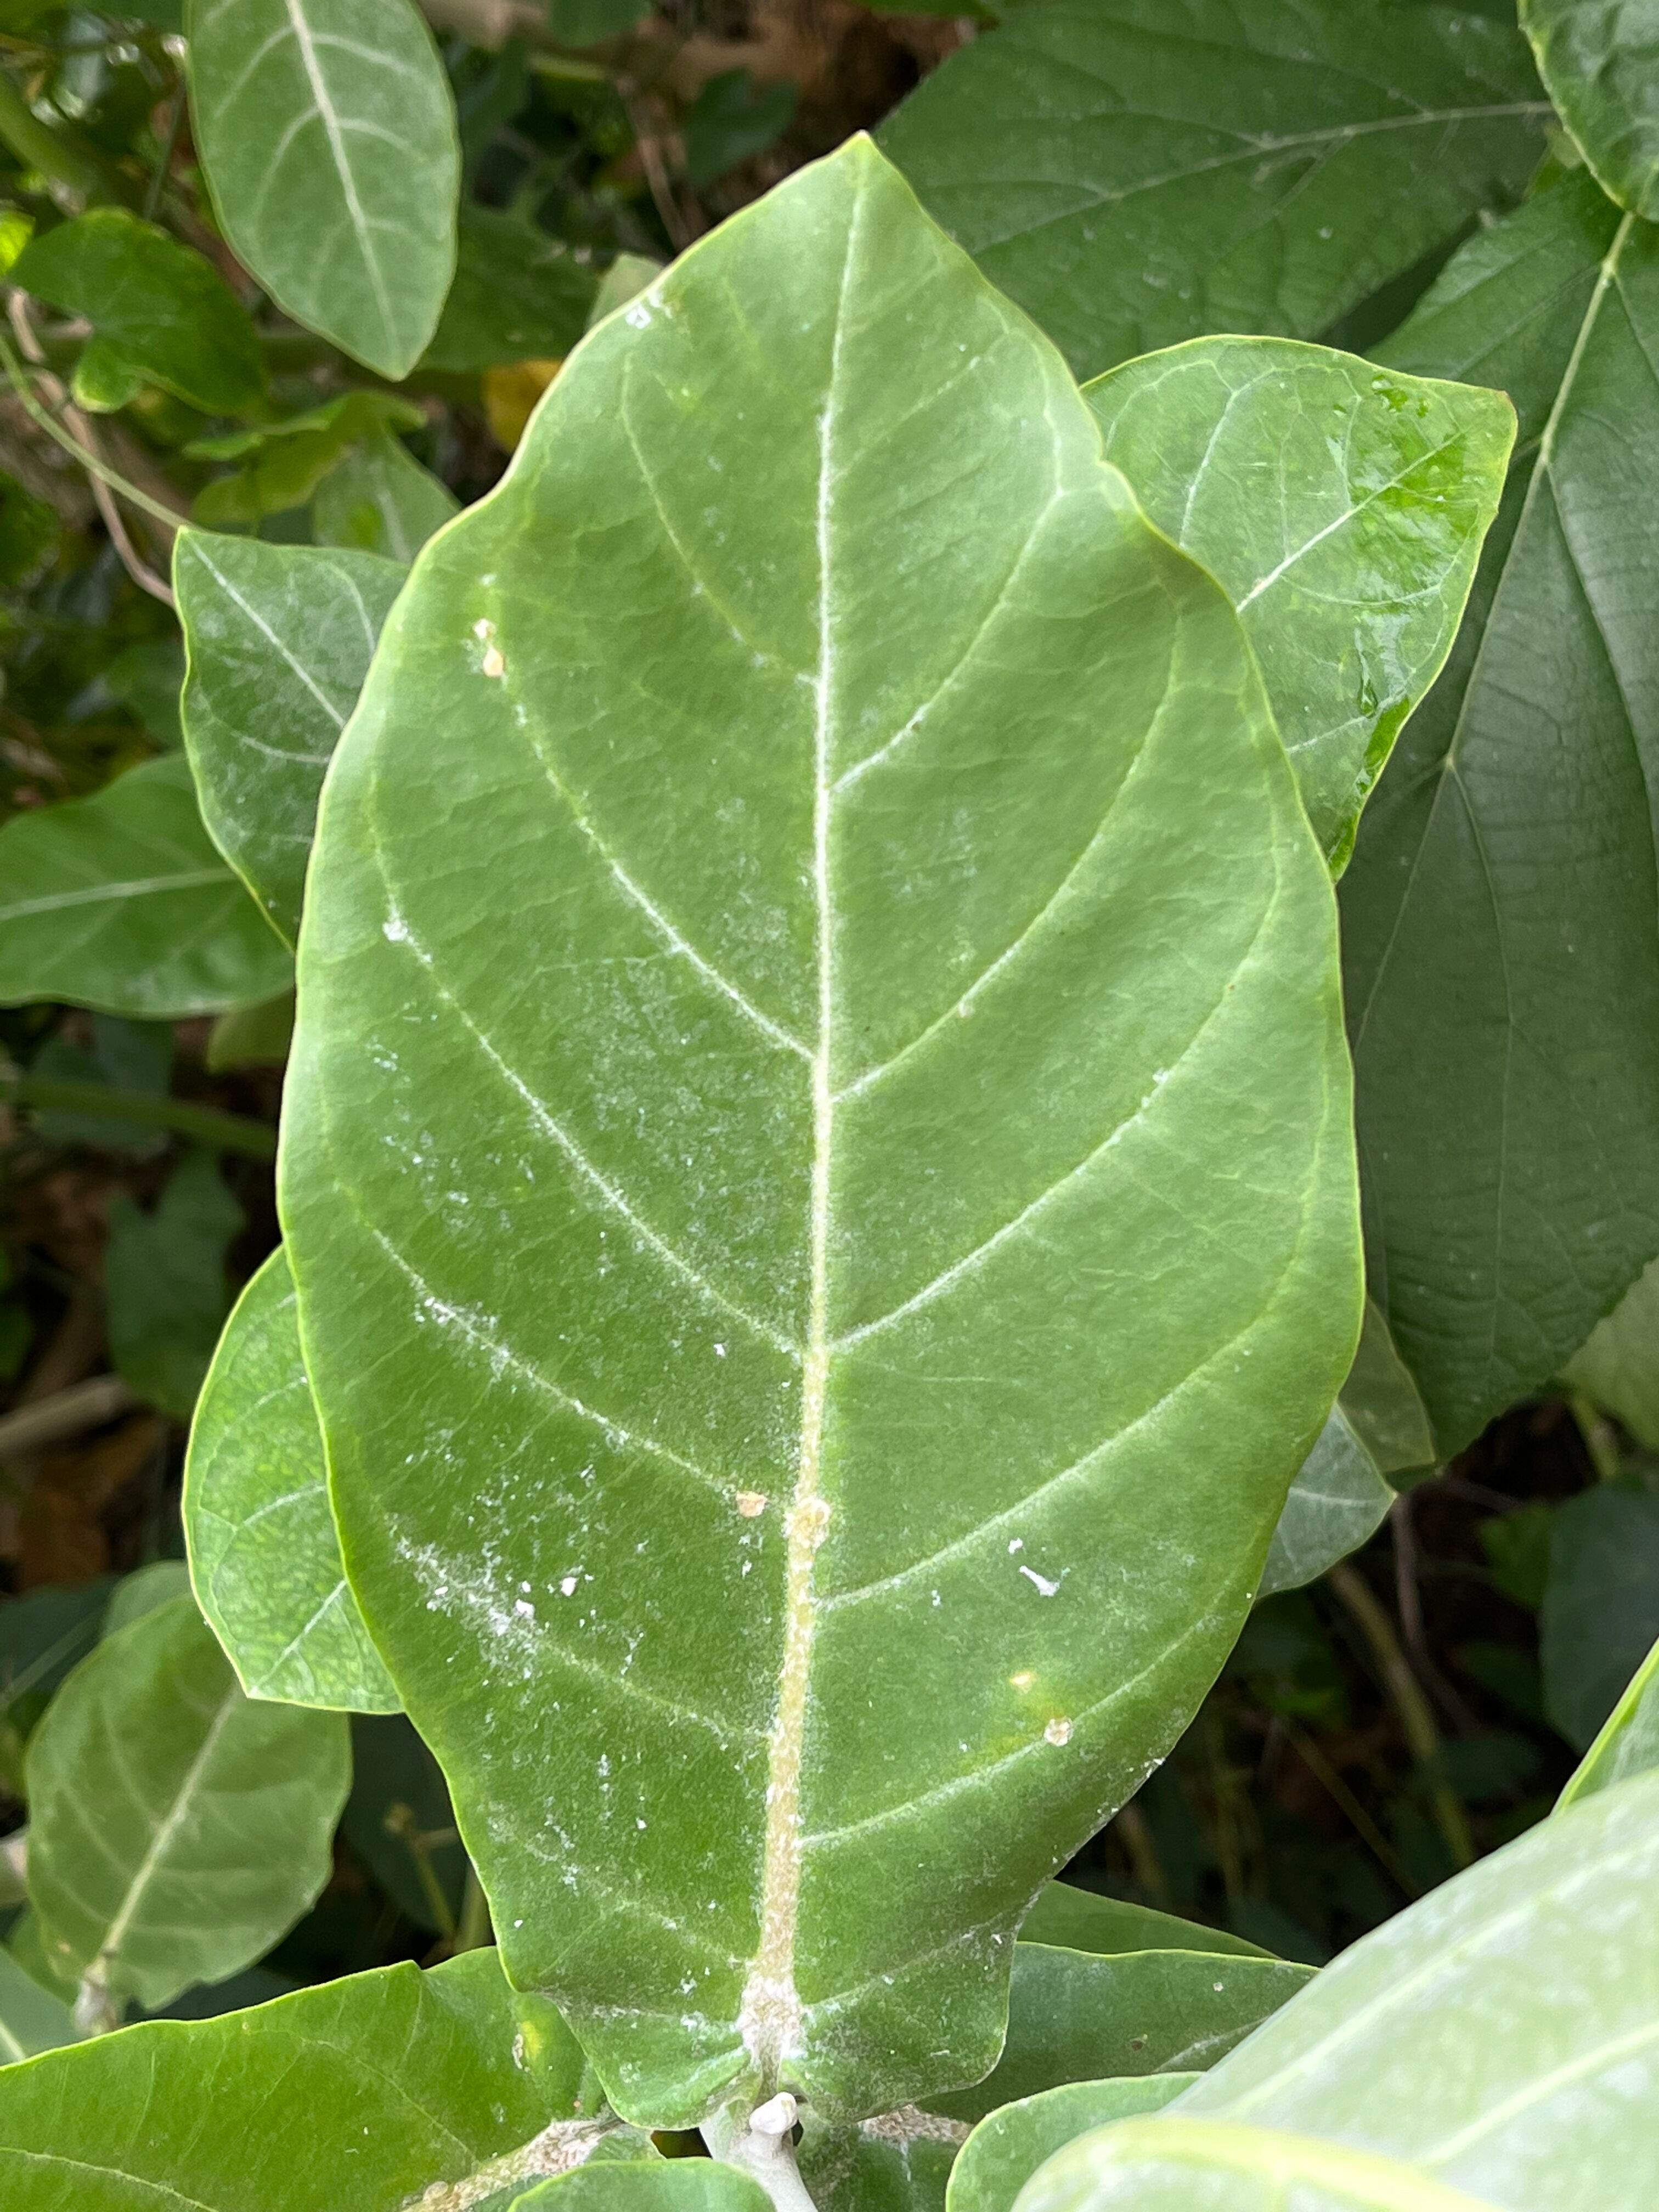
Plant species: calotropis-gigantea